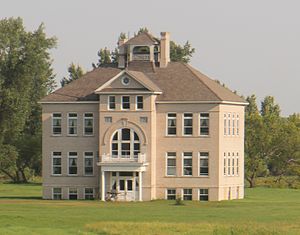
Towner (North Dakota)
En skole i Towner
Towner er en amerikansk by og administrativt centrum for det amerikanske county McHenry County i staten North Dakota. I 2000 havde byen et indbyggertal på 574. I 2010 havde byen et indbyggertal på 533.